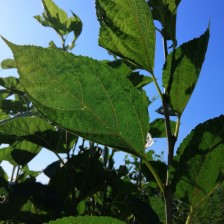
Variety: BlackOodTurkey